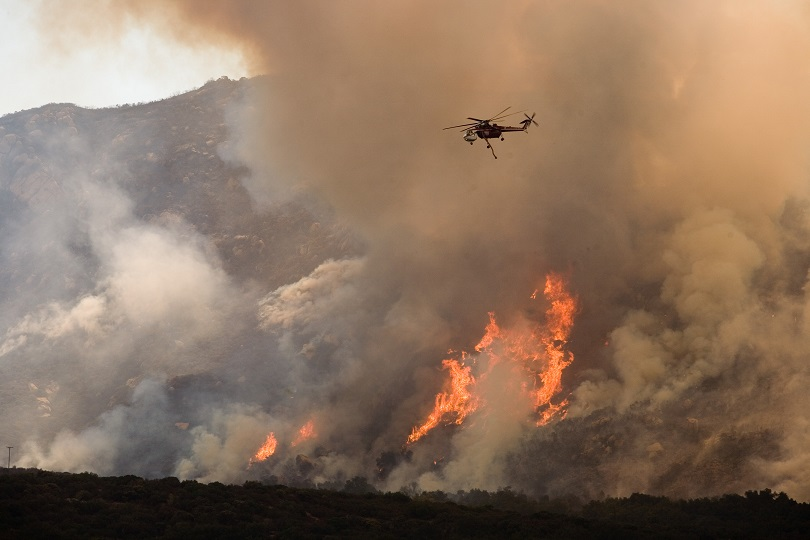
Fire: yes
Smoke: no